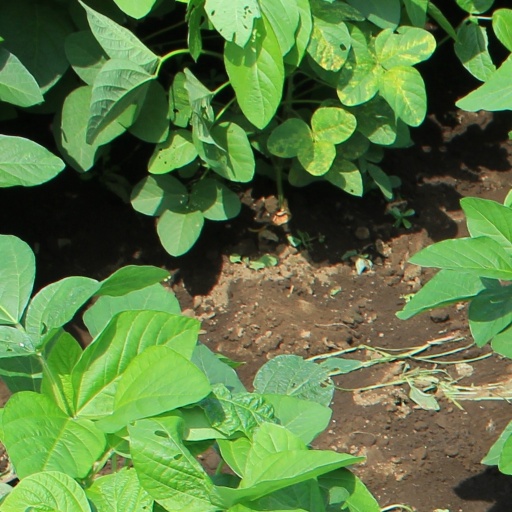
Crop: soybean